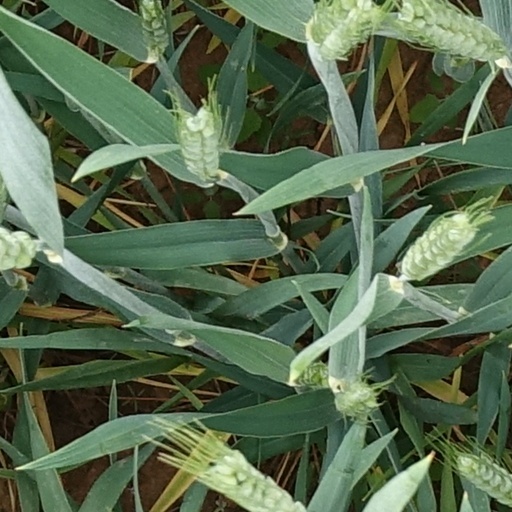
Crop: wheat